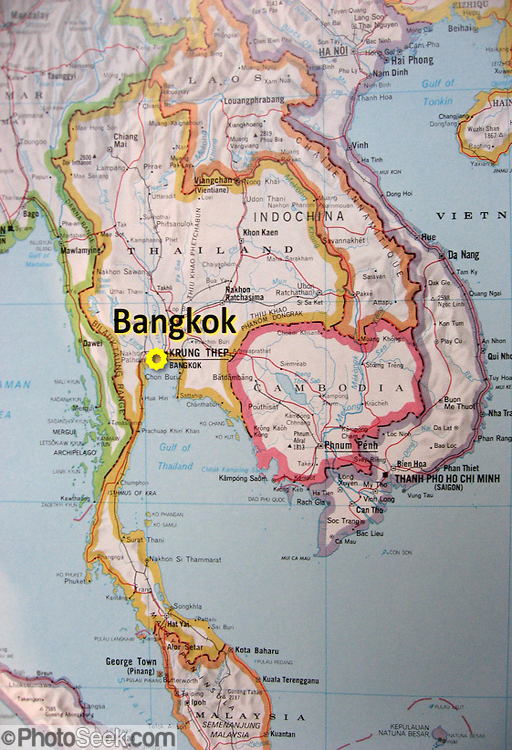
a map marks a city .